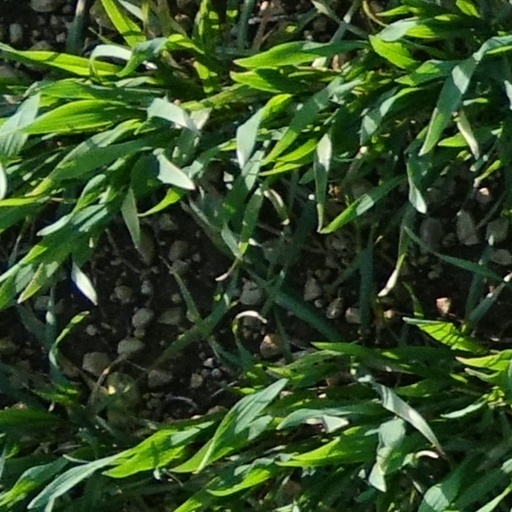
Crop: wheat